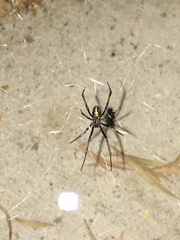
Species: Lactrodectus_hesperus